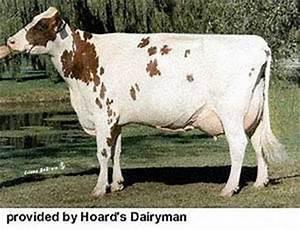
cow